Roddi

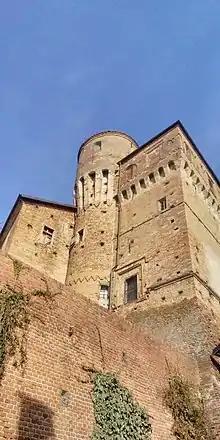
Roddi is best known for its medieval castle located in the centre of the comune

Roddi borders the following municipalities: Alba, La Morra, Monticello d'Alba, Santa Vittoria d'Alba, and Verduno.